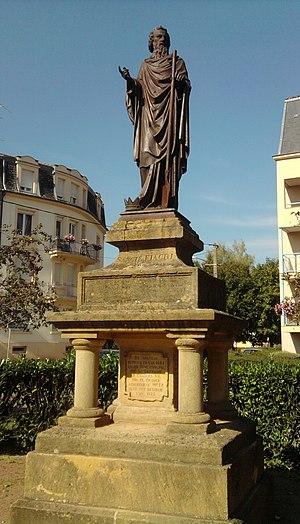
Photographie d'une statue de Saint-Fiacre à Metz-Sablon (Moselle)
Le Sablon est une ancienne commune du département de la Moselle. Par rattachement, elle devient un quartier de Metz le 1ᵉʳ avril 1914. Son territoire est entouré de ponts car le quartier est précisément délimité à l'est par la rivière Seille et à l'ouest par les emprises du chemin de fer. Au nord se trouve la gare de Metz-Ville, et au sud le quartier de Magny. Ses habitants sont nommés les Sablonnais.